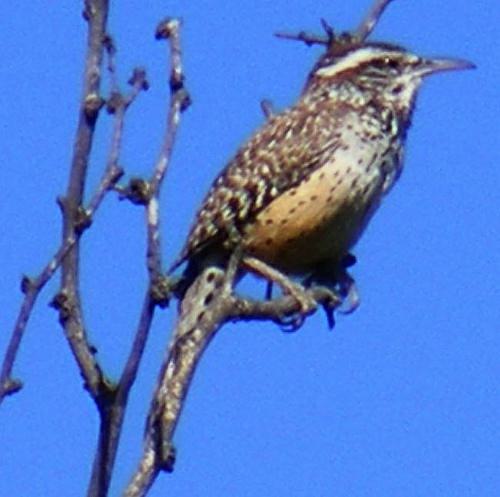
A photo of a cactus wren